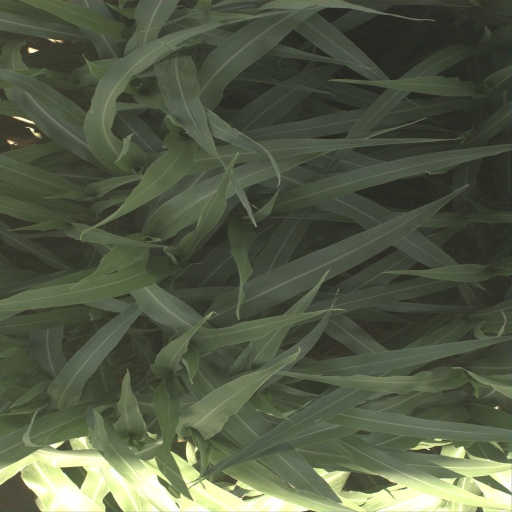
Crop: sorghum